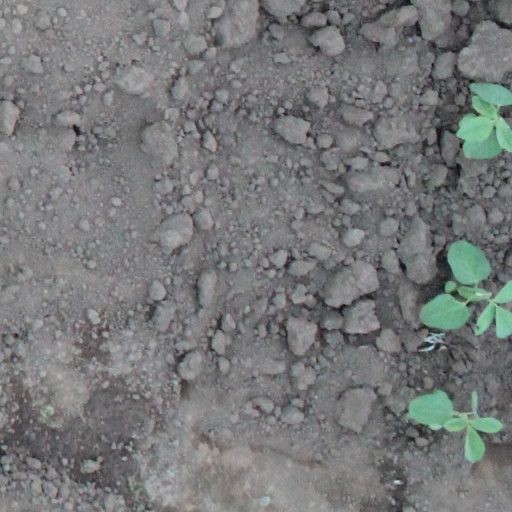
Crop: soybean